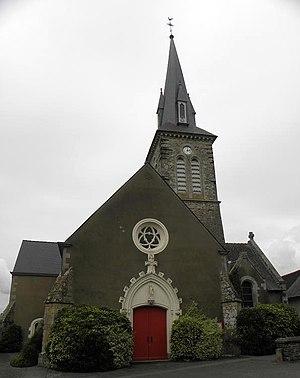
Façade principale de l'église Saint-Jean-Baptiste de Saint-Jean-sur-Vilaine (35).
Saint-Jean-sur-Vilaine est une commune française située dans le département d'Ille-et-Vilaine en région Bretagne, peuplée de 1 266 habitants.